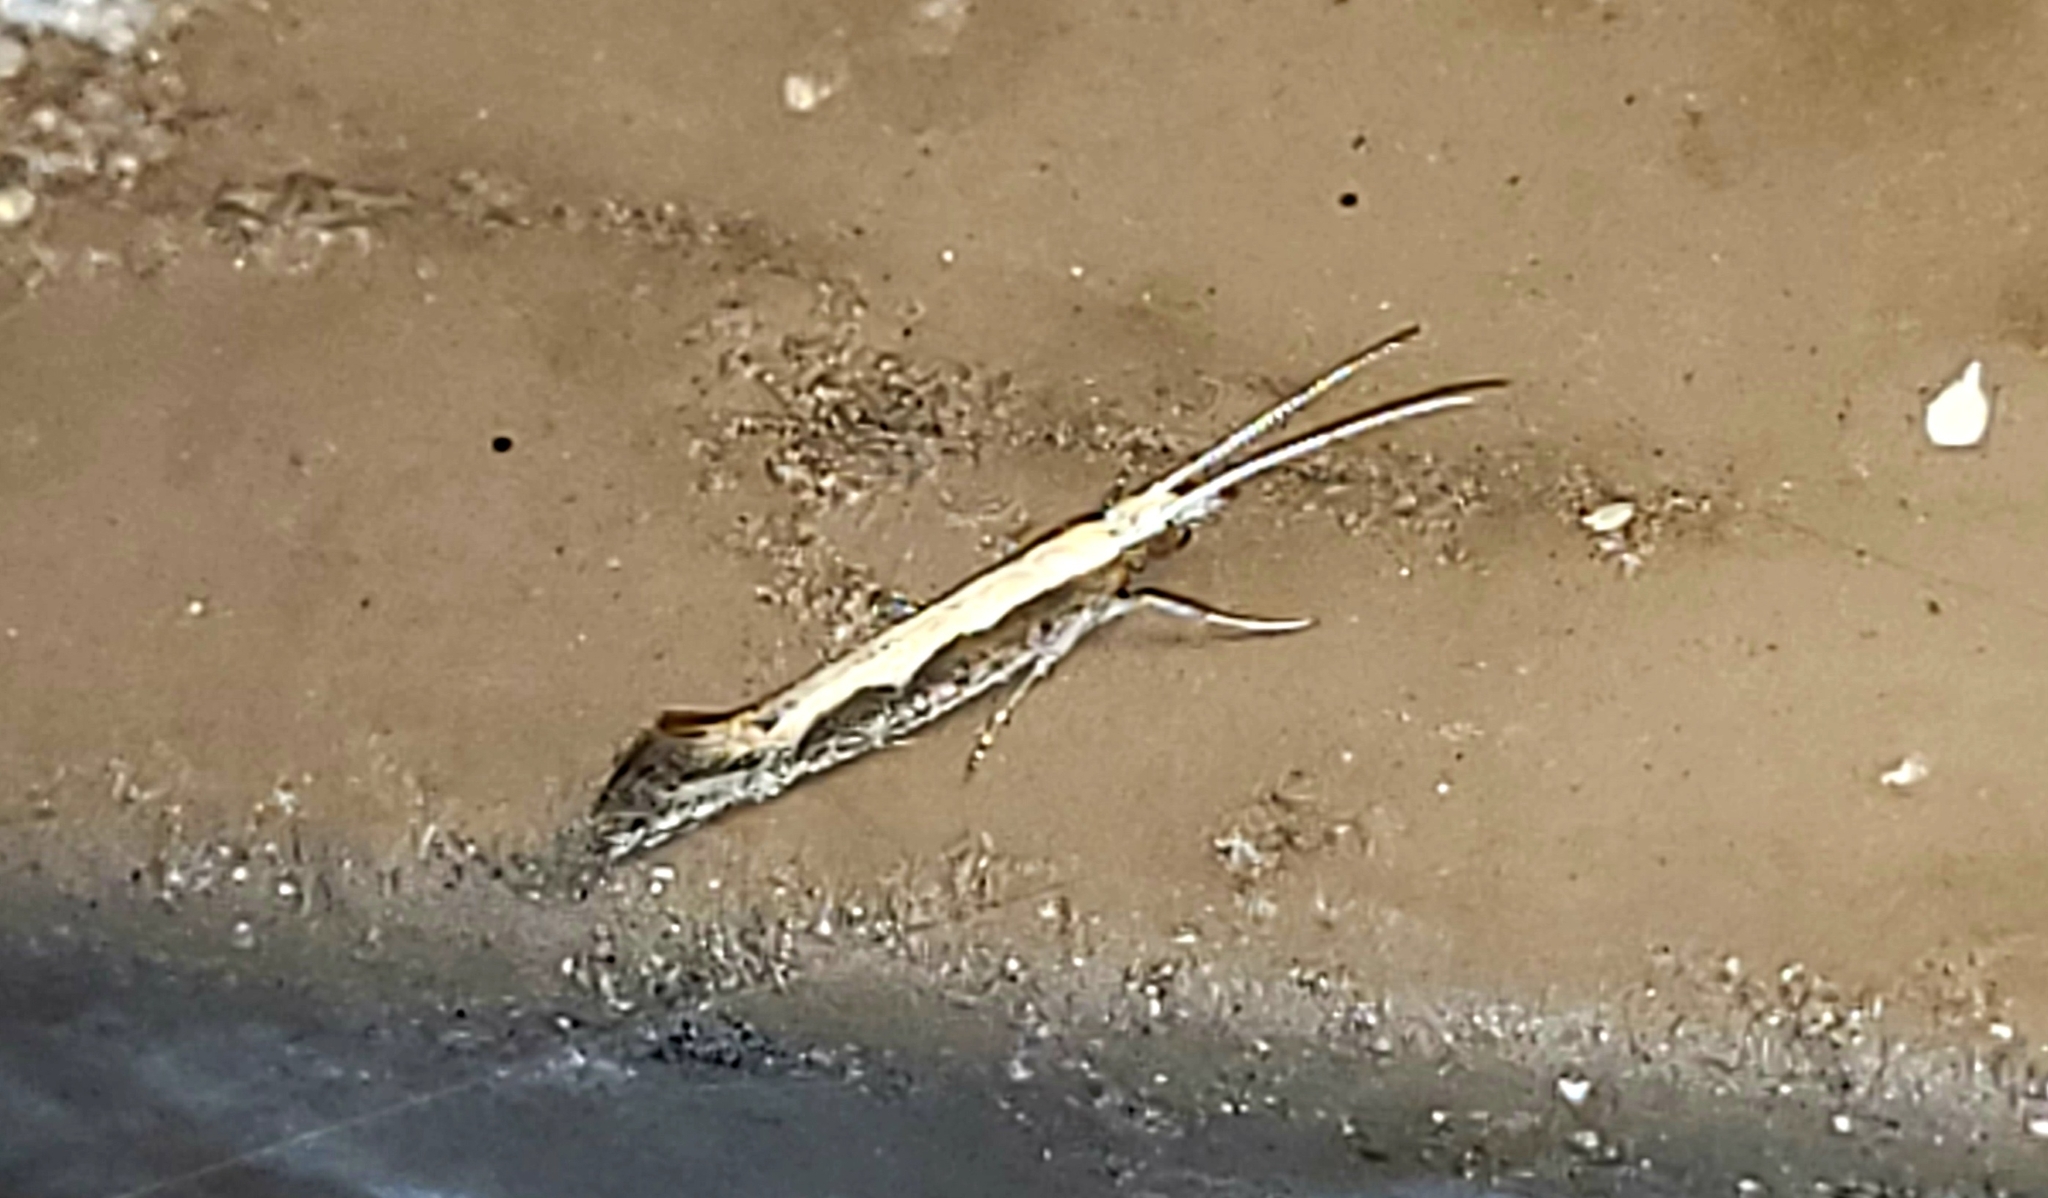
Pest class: diamondback_moth